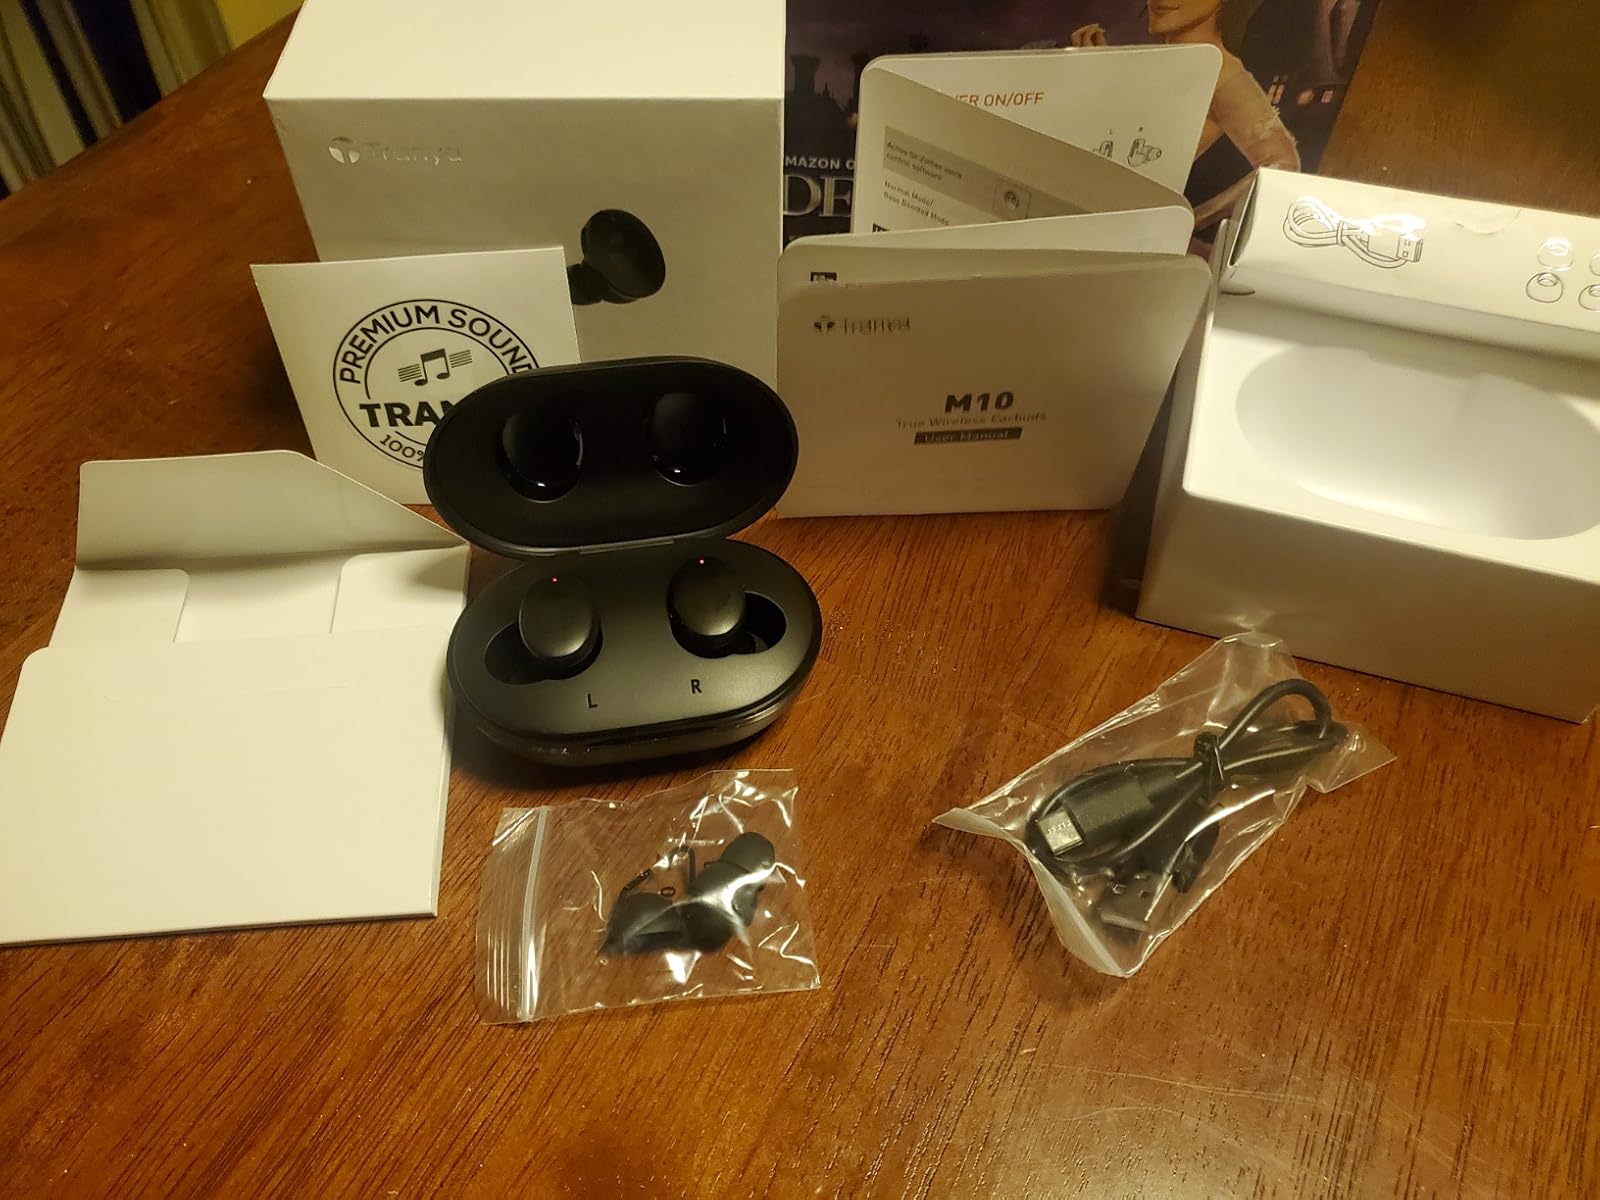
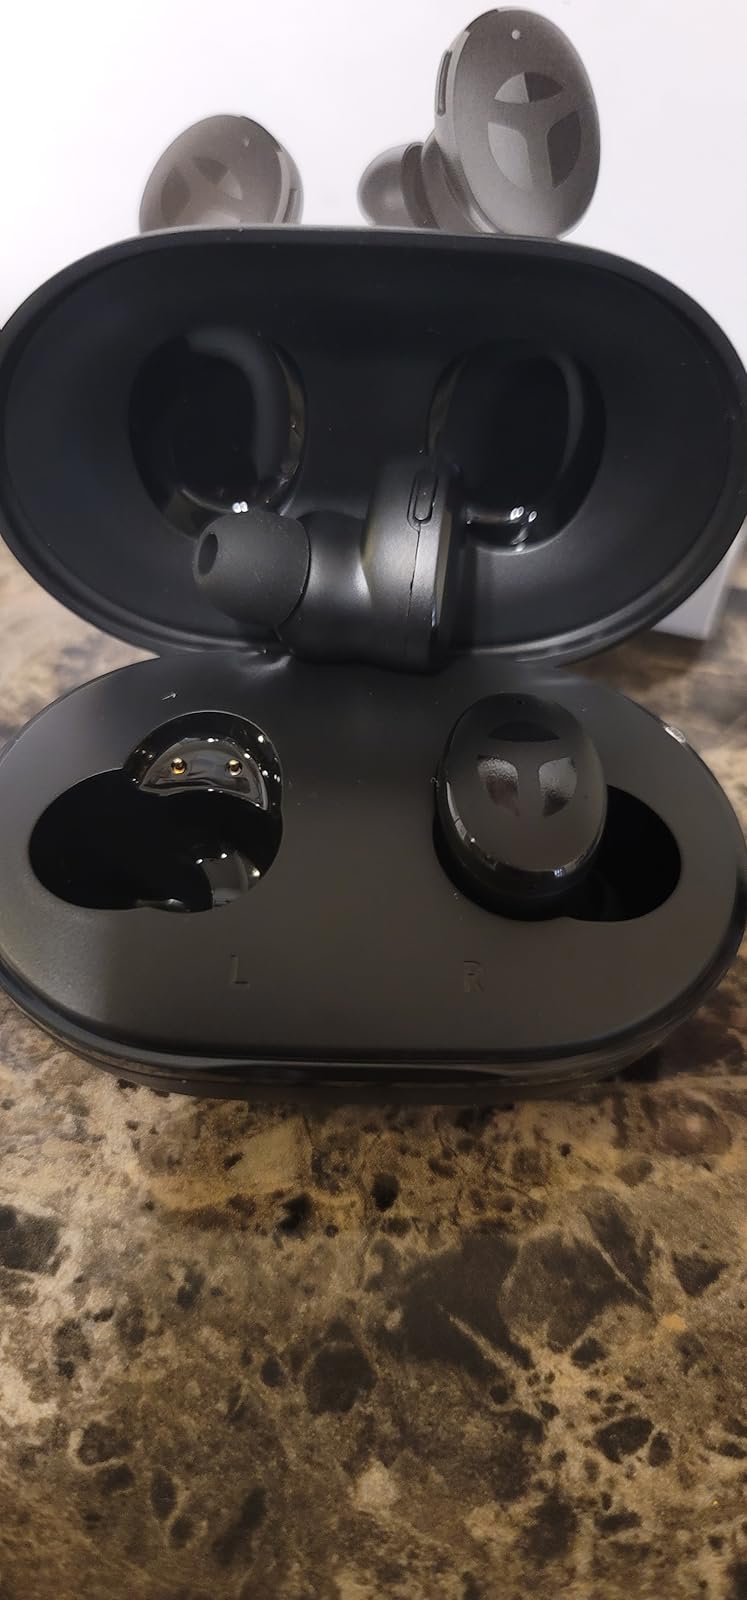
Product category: earbuds
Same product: yes